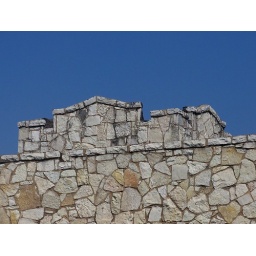
A church is rising to the blue sky. This building was built by BOTH of my grandfathers in 1947!!